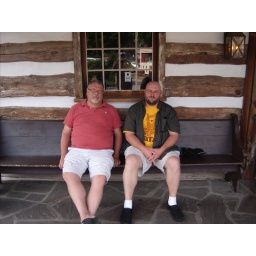
Gettysburg, PA, in front of Dobbin House. Todd's new shirt says 'Real bear hugs are often fatal'